Piernicola Pedicini

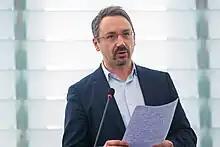
Pedicini in 2020

Piernicola Pedicini (born 22 May 1969 in Benevento) is an Italian politician and member of the European Parliament since 2014. In December 2020, he joined the Greens/EFA group together with his colleagues Rosa D'Amato, Ignazio Corrao and Eleonora Evi.